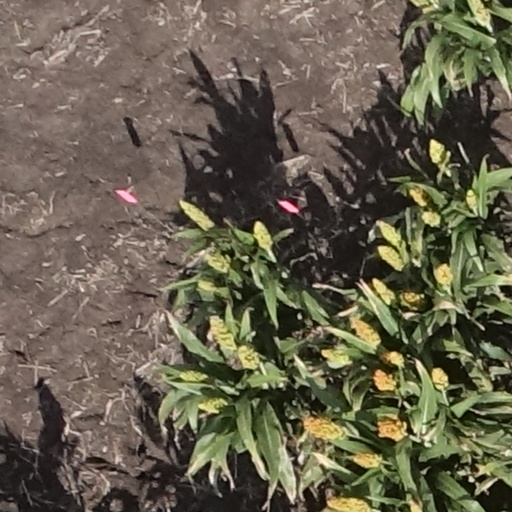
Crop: sorghum